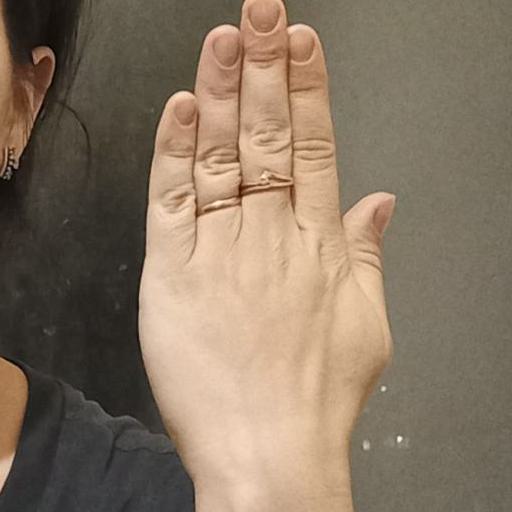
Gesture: stop_inverted